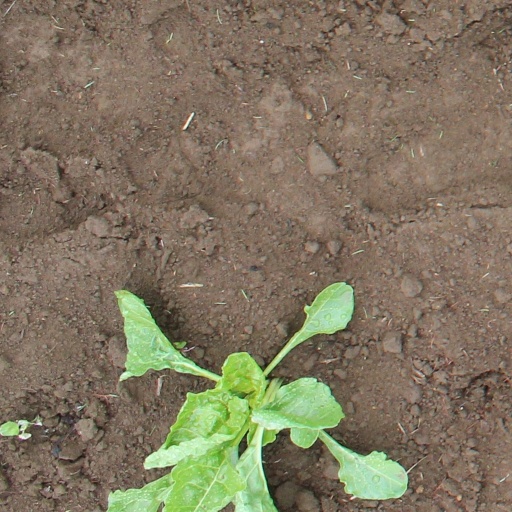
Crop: sugar beet